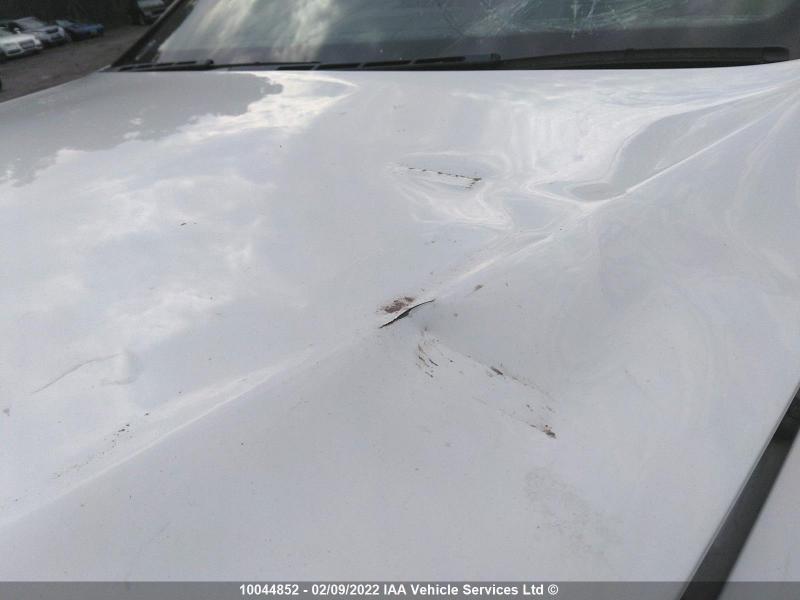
Aucun dommage détecté.
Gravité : aucun